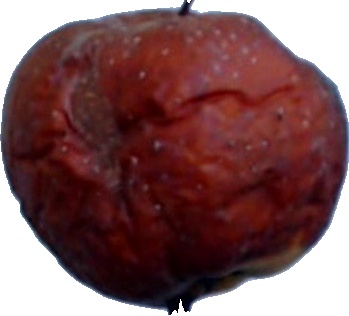
Label: apple_rotten_1